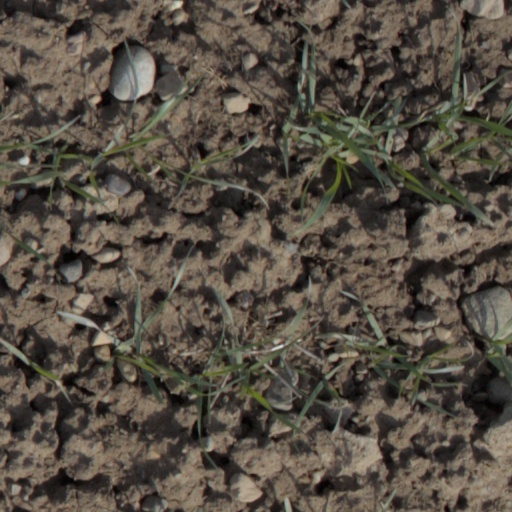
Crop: wheat